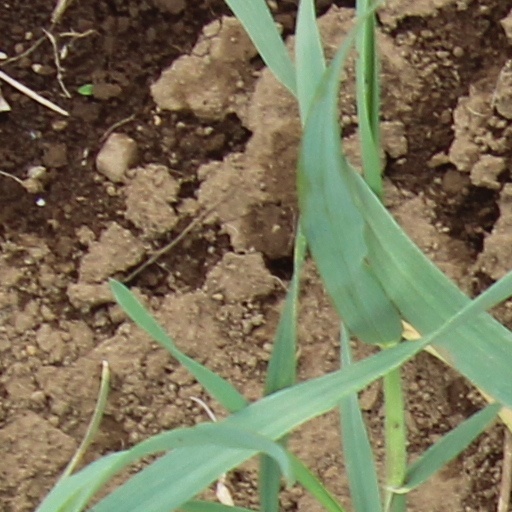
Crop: wheat